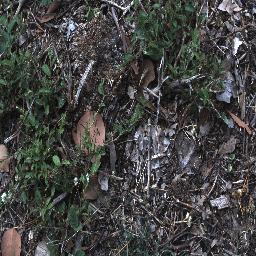
Label: chinee_apple